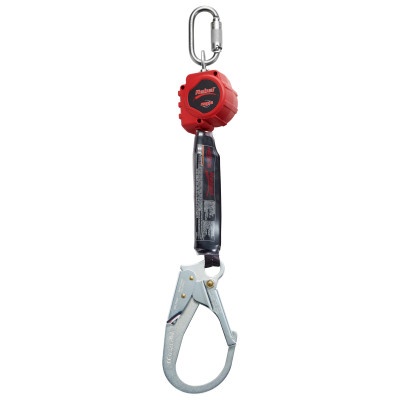
Rebel Self Retracting Lifelines, 6 ft, Anchorage w/ Carabiner, Rebar Hook, 310lb
Lightweight and compact aluminum housing construction Unique super strength thin webbing for total security and added length in a compact SRL Unique speed sensing brake reduces clearance requirements and limits fall arrest forces to 900 lbs or less Quantity 1EA Specifications Applications=Construction; General Industrial Cable Material=Polyester Color=Red Connection Type=Swivel Anchorage Hook with Carabiner; Rebar Hook Hook Type=Rebar Hook Language=English Length [Max]=6 ft Load Cap. [Max]=310 lb Material=Polyester; Zinc Plated Steel No. of Legs=1 Strap Material=Polyester Style=Single Lifeline Type=Self Retracting Lifeline Used With=Harness Wt.=3.6 lb
Brand: Capital Safety
Category: Business & Industrial > Work Safety Protective Gear > Work Safety Tethers > Anchorage Work Safety Tethers